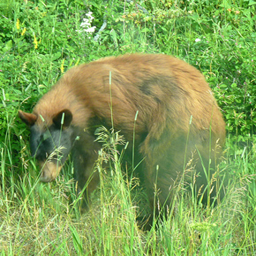
A large brown bear standing in a lush green field.
The bear is turning around in the deep weeds.
A bear standing in the grass next to some bushes.
A bear is walking outside near tall grass.
A bear roaming in a tall grassy area.